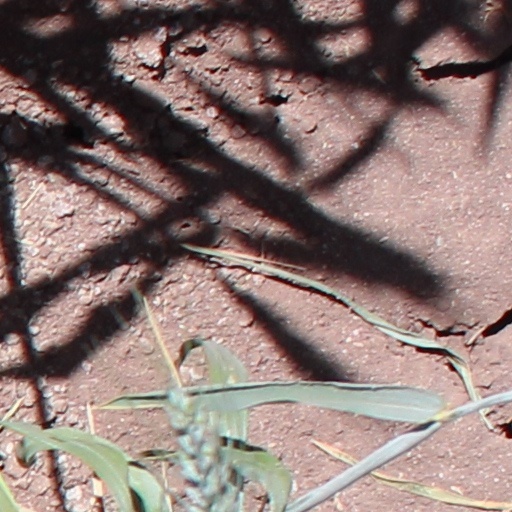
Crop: wheat